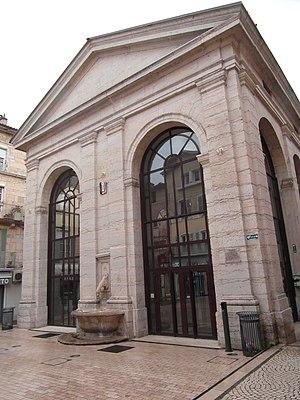
Les halles de Bourgoin-Jallieu, vue de l'arrière en février 2019
Bourgoin-Jallieu est une commune du département de l'Isère, située dans la région Auvergne-Rhône-Alpes, en France.